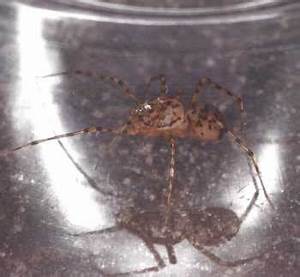
Label: ragno